Dominique Honoré Antoine Vedel

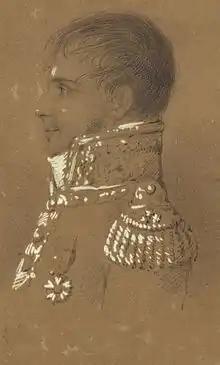
General of Division Dominique Honoré Antoine Vedel

Dominique Honoré Antoine Vedel (2 July 1771 – 30 March 1848) was a French general who participated in the French Revolution, the War of the Fourth Coalition and the Peninsular War.